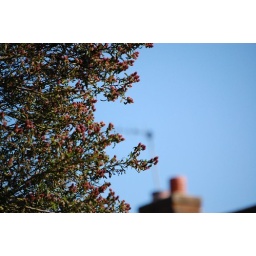
No it's not mine, it hangs over the fence from next door